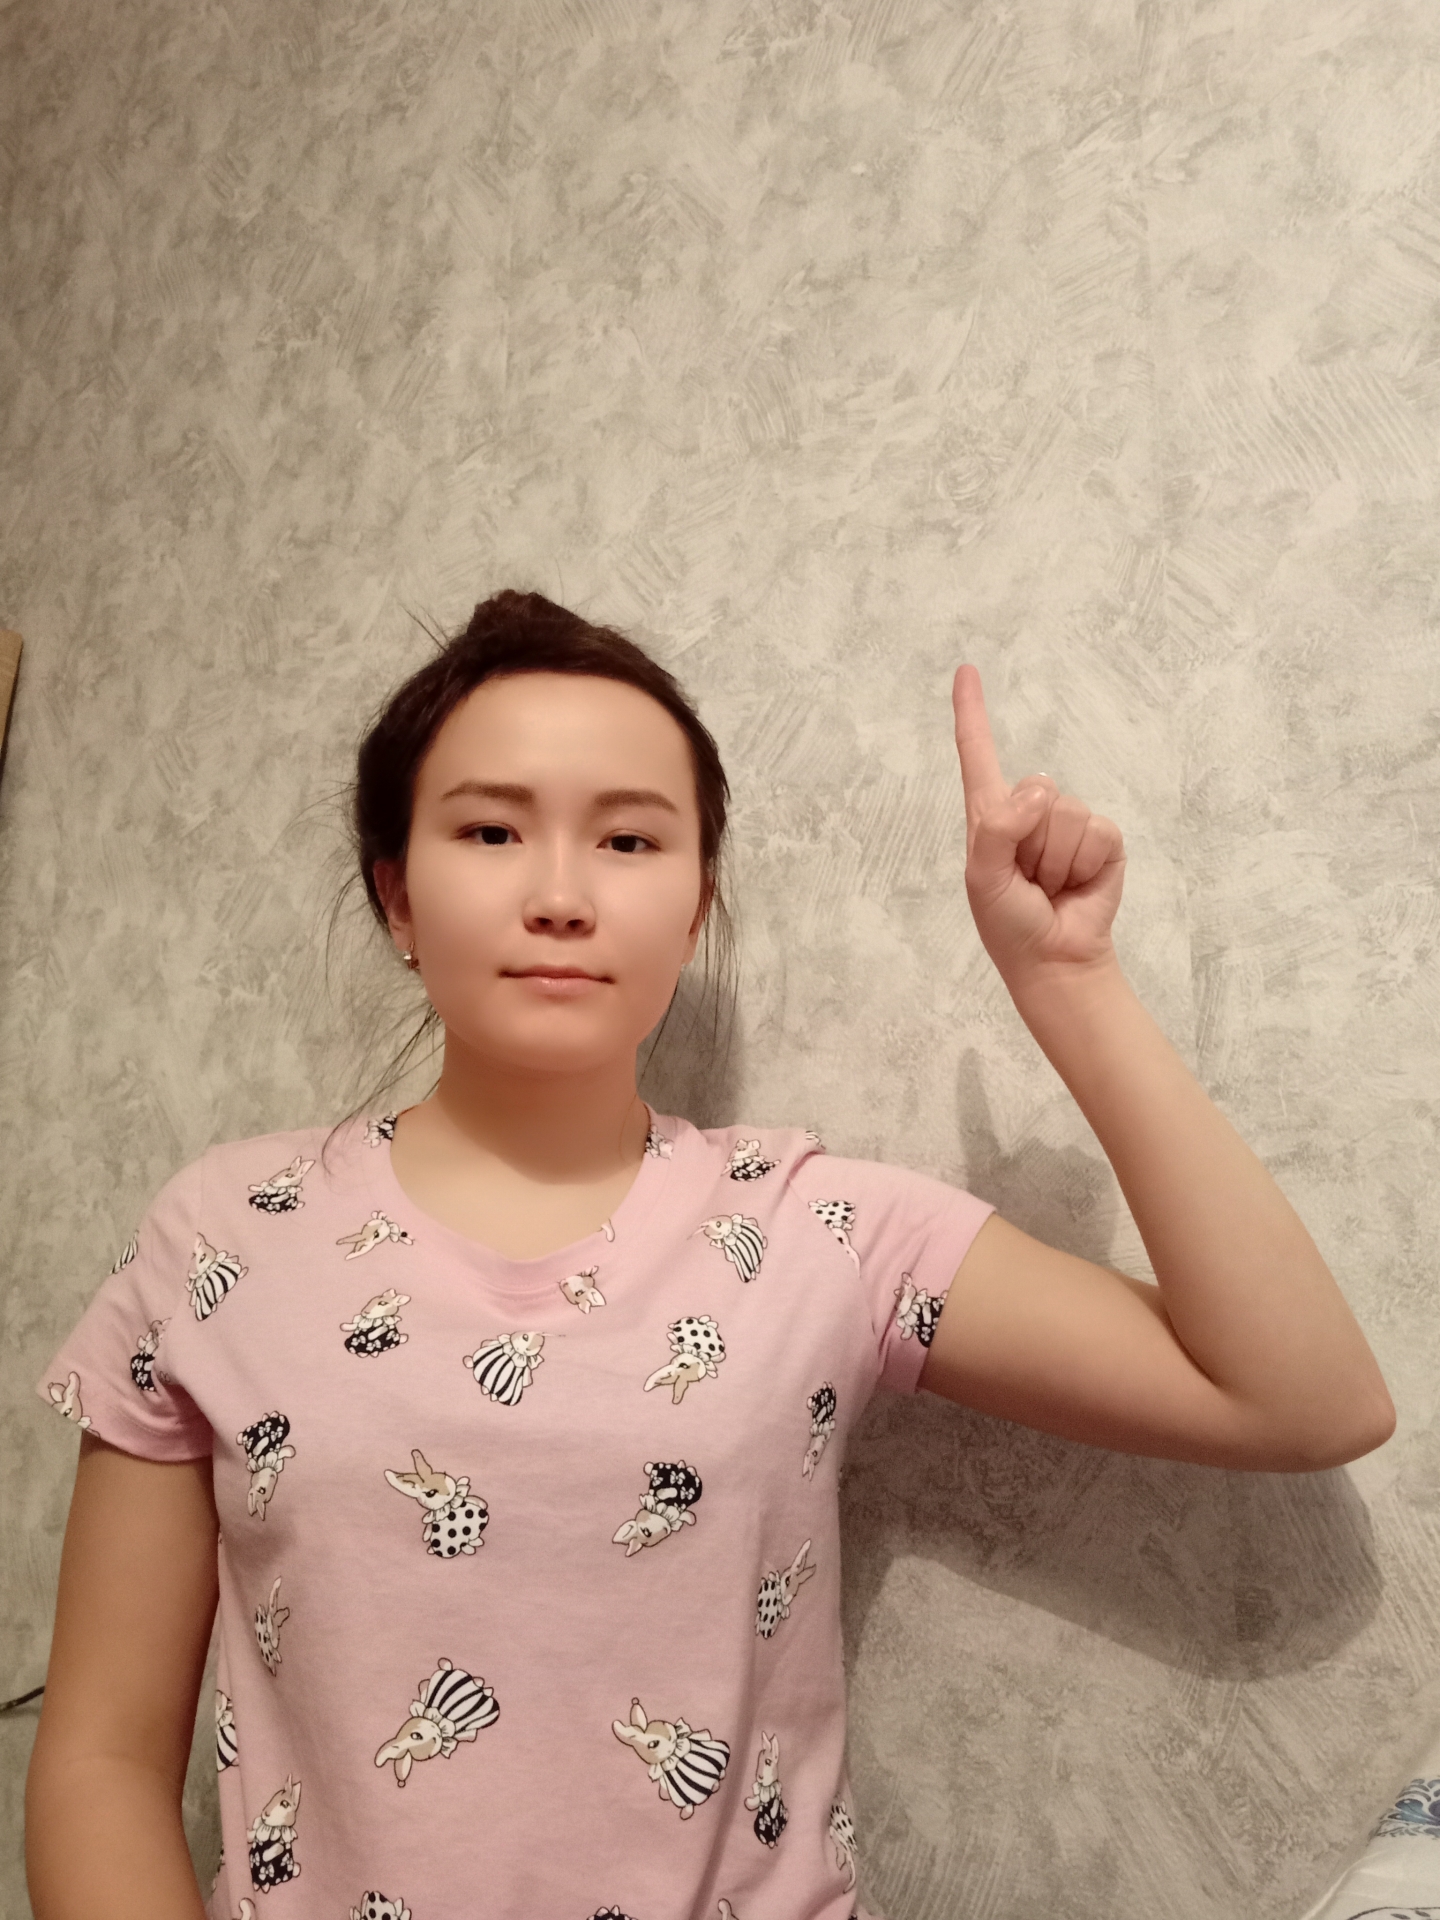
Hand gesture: one